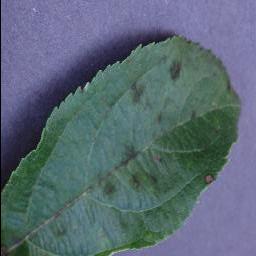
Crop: apple
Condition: scab